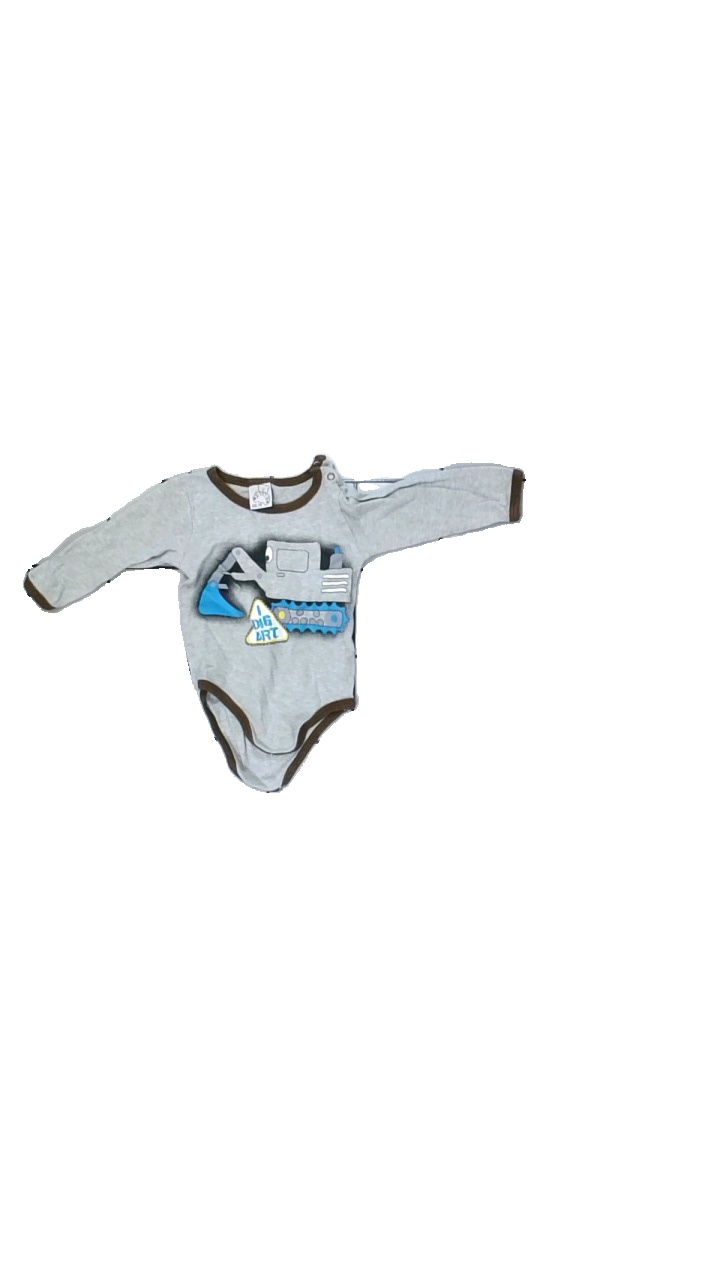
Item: Top (Children)
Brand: Missing
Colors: Blue, Grey, Brown, Multicolor
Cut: Regular
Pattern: Other
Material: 100% cotton
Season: All
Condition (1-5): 5
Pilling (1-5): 5
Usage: Reuse
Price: <50